Titus Andronicus

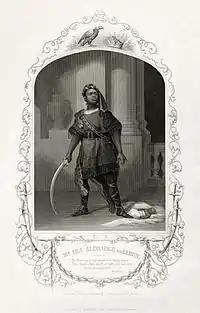
African–American actor Ira Aldridge as Aaron,

The second 2006 production opened at the Royal Shakespeare Theatre on 9 June as part of the "Complete Works Festival". Directed by Yukio Ninagawa, it starred Kotaro Yoshida as Titus, Rei Asami as Tamora, Shun Oguri as Aaron and Hitomi Manaka as Lavinia. Performed in Japanese, the original English text was projected as surtitles onto the back of the stage. In stark contrast to Bailey's production, theatricality was emphasised; the play begins with the company still rehearsing and getting into costume and the stage hands still putting the sets together. The production followed the 1955 Brook production in its depiction of violence; actress Hitomi Manaka appeared after the rape scene with stylised red ribbons coming from her mouth and arms, substituting for blood. Throughout the play, at the back of the stage, a huge marble wolf can be seen from which feed Romulus and Remus, with the implication being that Rome is a society based on animalistic origins. The play ends with Young Lucius holding Aaron's baby out to the audience and crying out "The horror! The horror!"